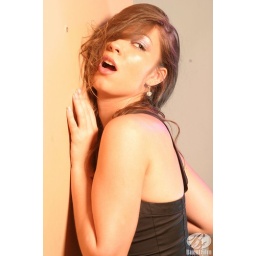
BurntFilm Laura Lee in a black mini dress, pink sheer panties. Such a tease.